Kallocain

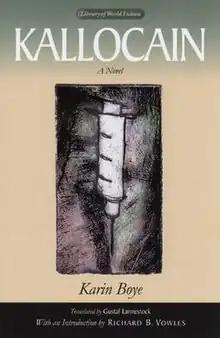

Kallocain is a 1940 dystopian novel by Swedish novelist Karin Boye that envisions a future of drab terror. Seen through the eyes of the idealistic scientist Leo Kall, "Kallocain" is a depiction of a totalitarian world state. An important aspect of the novel is the relationships and connections between the various characters, such as the marriage of the main character and his wife, Linda Kall, and the feelings of jealousy and suspicion that may arise in a society with heavy surveillance and legal uncertainty.